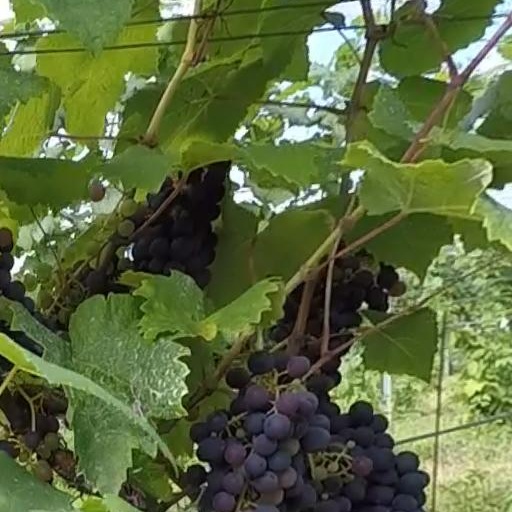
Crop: grape